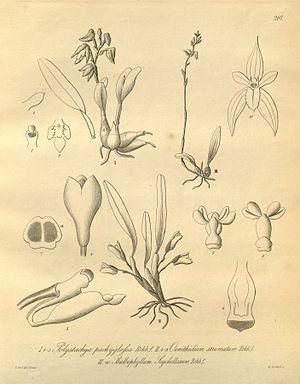
Bulbophyllum intertextum est une espèce de plantes de la famille des Orchidées et du genre Bulbophyllum, présente dans de nombreux pays d'Afrique tropicale.